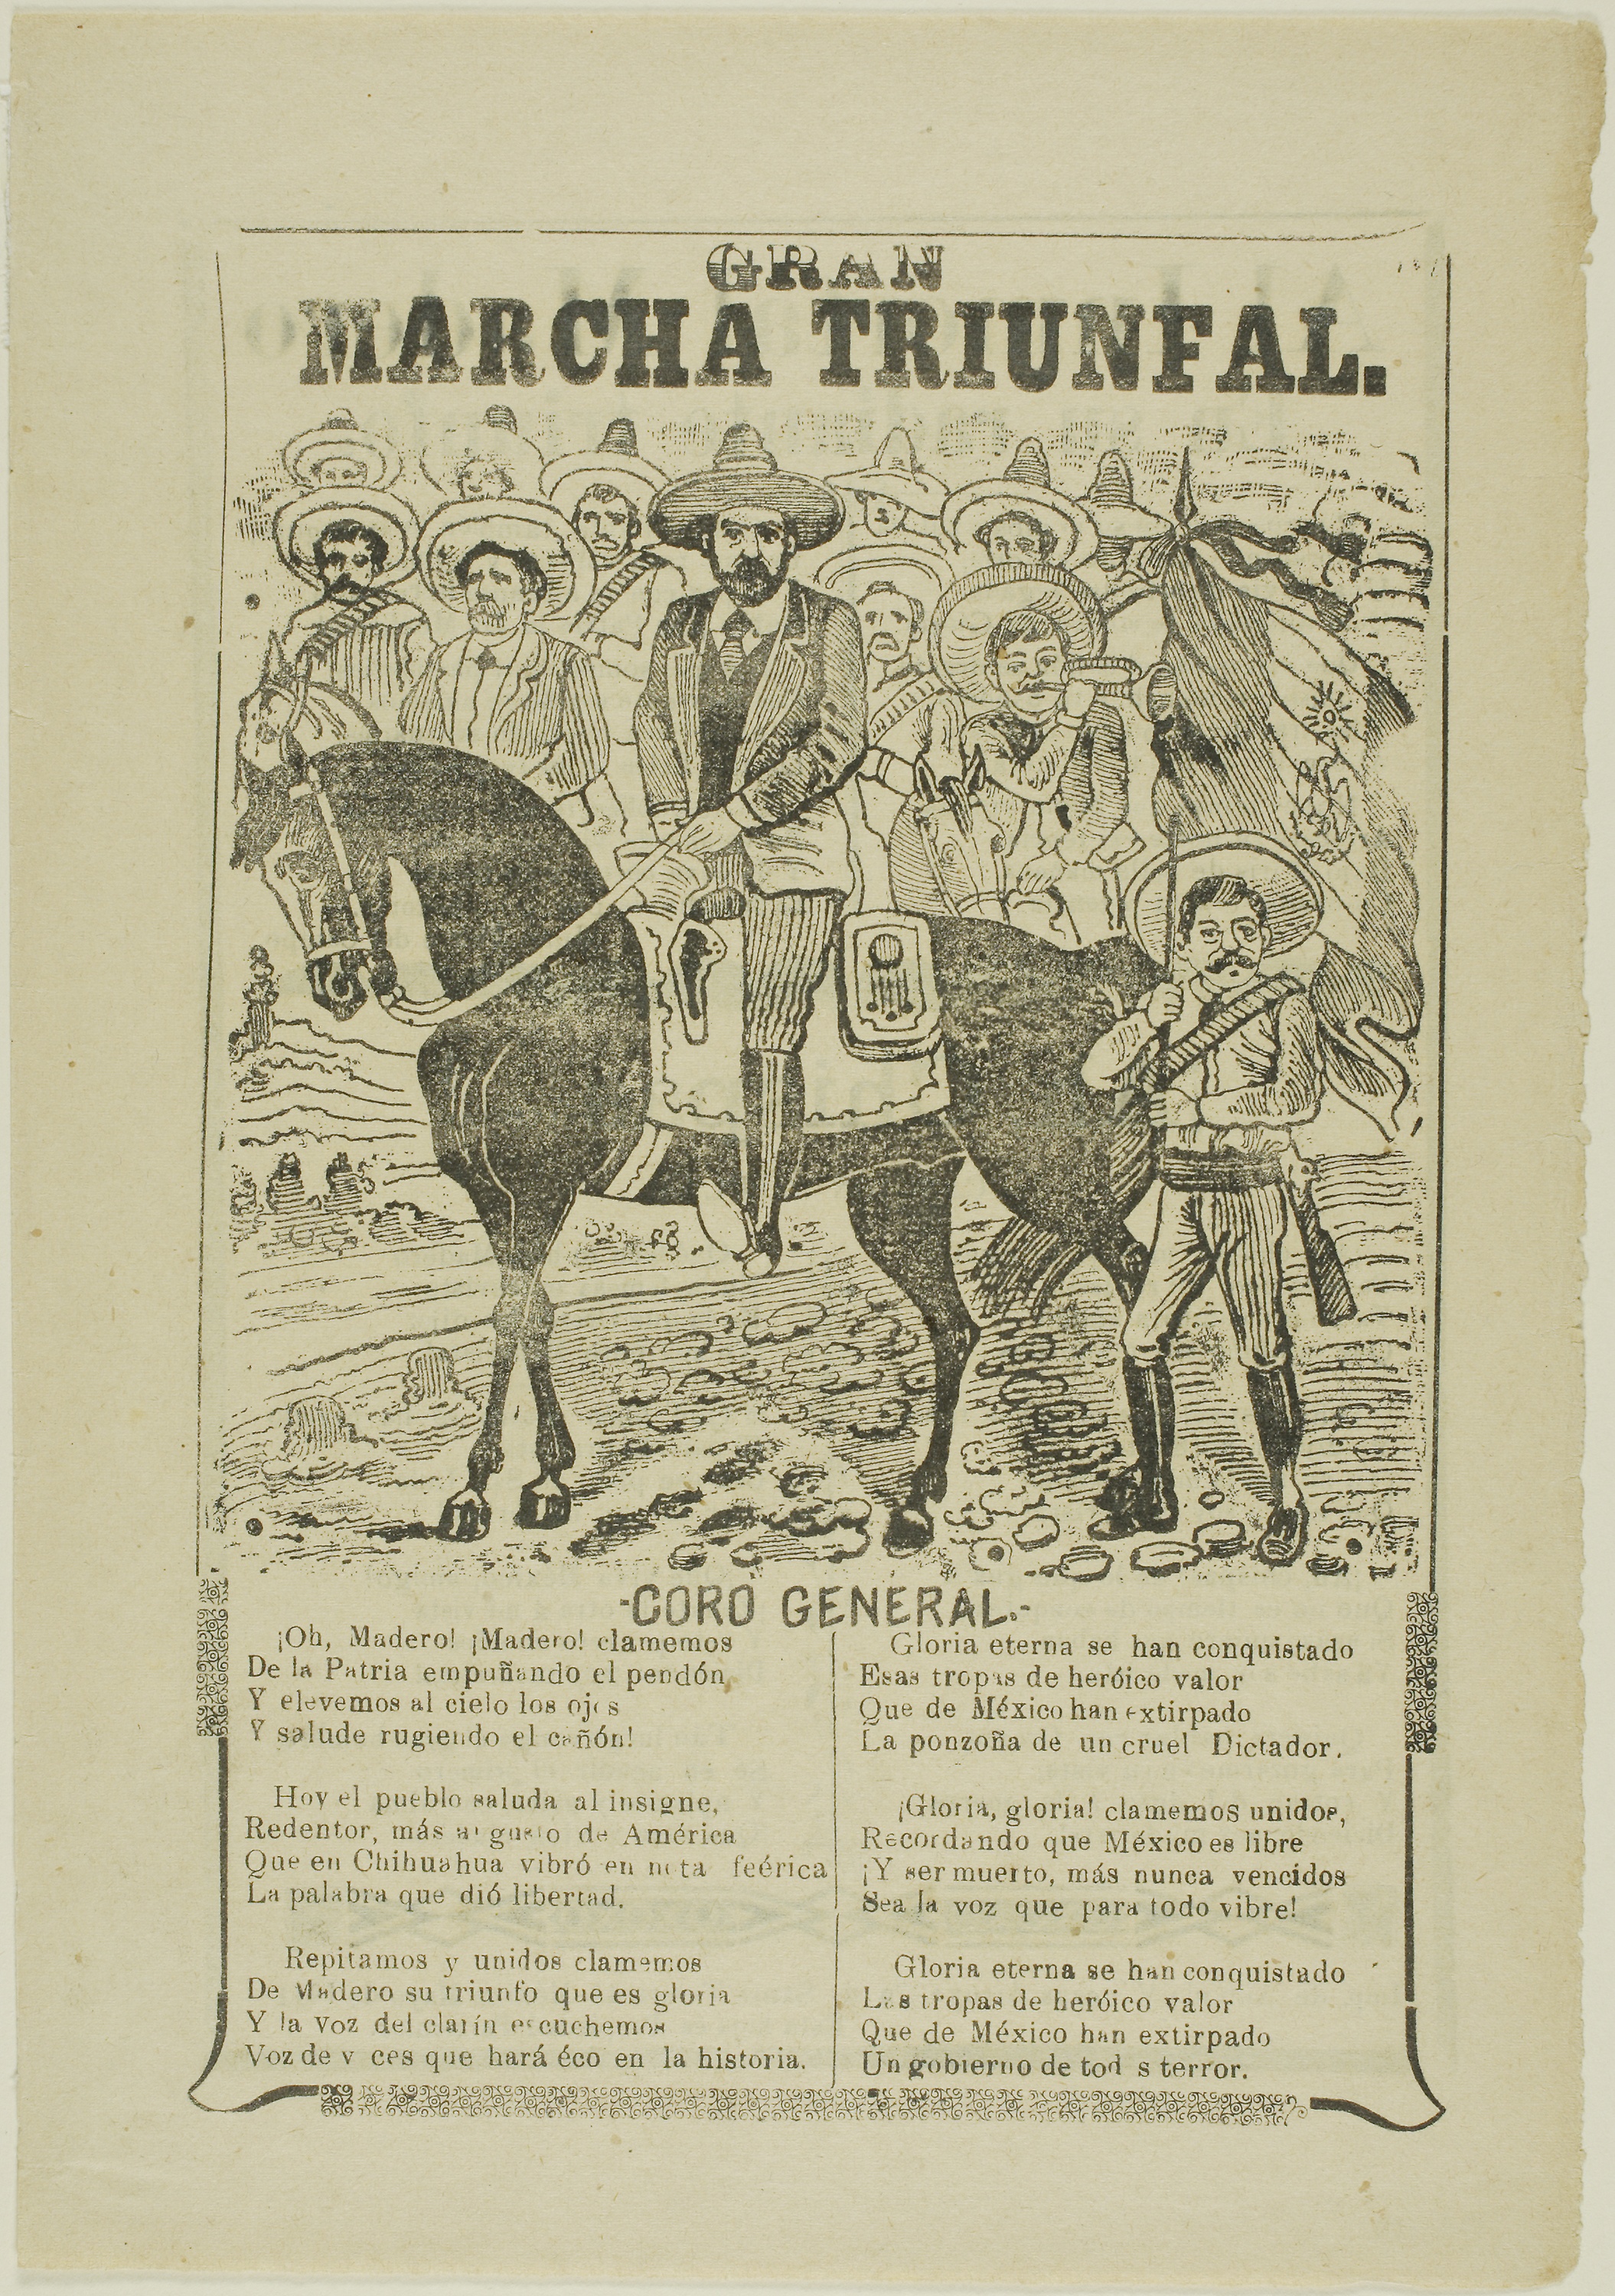
text, illustration, history, font, paper